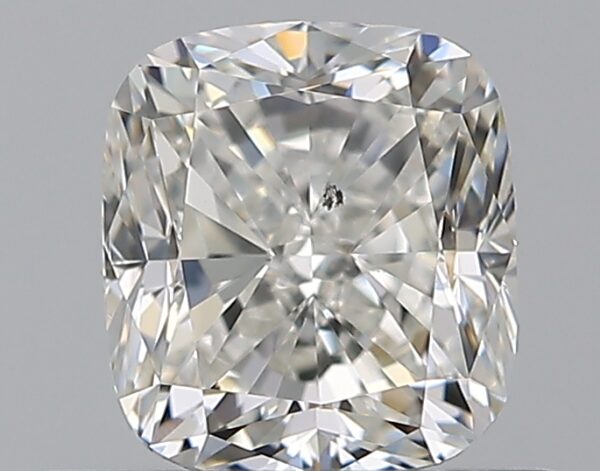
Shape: cushion
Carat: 0.7
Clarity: SI1
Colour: H
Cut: GD
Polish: EX
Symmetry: VG
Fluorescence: N
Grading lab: GIA
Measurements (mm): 5.16 x 4.64 x 3.4